Sukhoi Su-35

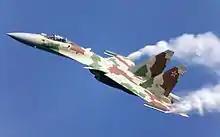
The ninth Su-27M in-flight

By the time of the disintegration of the Soviet Union, Sukhoi had been demonstrating the Su-27M to senior defence and government officials. With its debut to a Western audience at the 1992 Farnborough Airshow, the company redesignated the aircraft as Su-35. The aircraft subsequently made flying demonstrations overseas in an effort to attract export orders, starting in November 1993 with Dubai, where Viktor Pugachev flew it in a mock aerial engagement with an Su-30MK in front of spectators. The aircraft then flew in Berlin and Paris, and would be a regular feature at Moscow's MAKS Air Show. The Russian government cleared the aircraft for export during Sukhoi's unsuccessful sales campaign in South Korea during the late 1990s and early 2000s; the company also marketed the aircraft to Brazil, China and the United Arab Emirates.